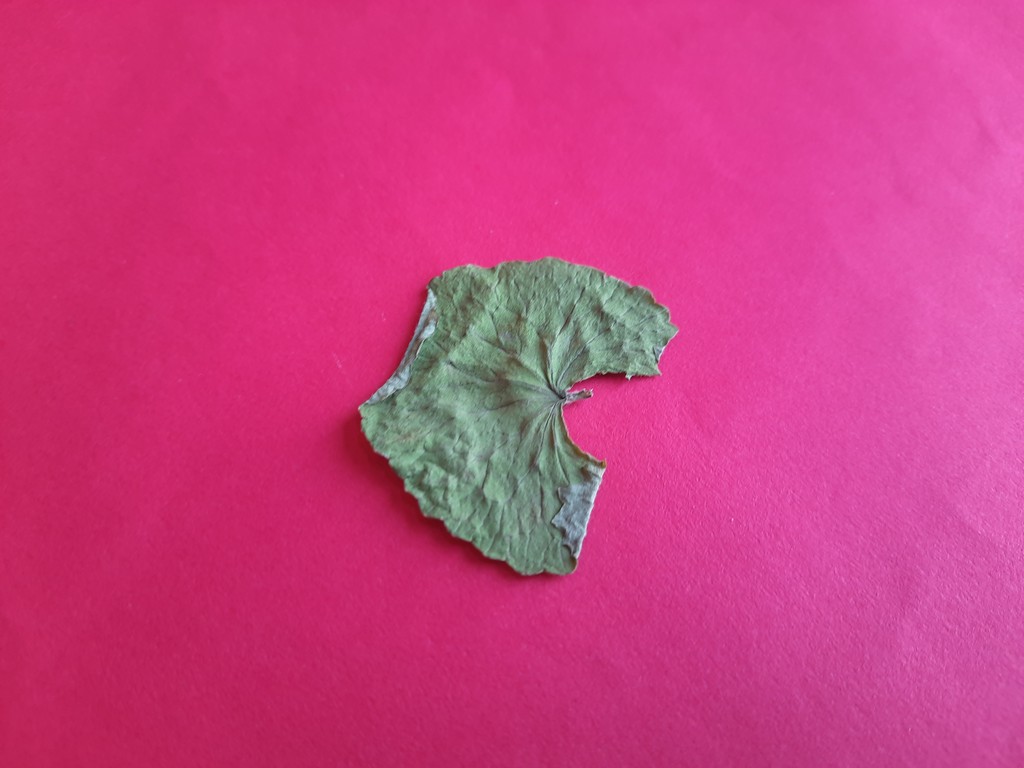
Label: Dried